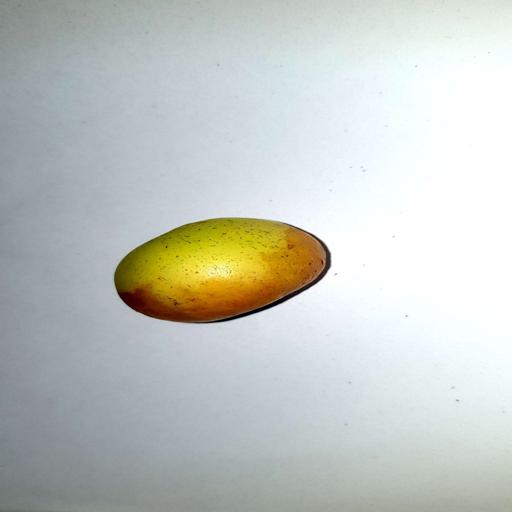
Label: healthy